Millennium Final

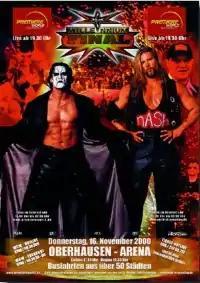
Promotional poster featuring Sting and Kevin Nash

Millennium Final was a Germany-only professional wrestling pay-per-view (PPV) event from World Championship Wrestling (WCW). It took place on November 16, 2000 from the Arena Oberhausen in Oberhausen, Germany, marking the finale of WCW's "Millennium Tour". The rights to Millennium Final now belong to WWE after their purchase of WCW in 2001. Sting's European Cup defense against Kevin Nash is included as part of the "Sting: The Icon Defined" collection on the WWE Network.